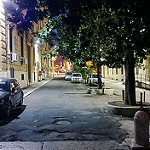
Scene: Outdoor